Grizzly bear

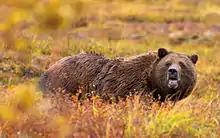
A grizzly in Denali National Park

Native American tribes living among brown bears often view them with a mixture of awe and fear. North American brown bears have at times been so feared by the Natives that they were rarely hunted by them, especially when alone. At traditional grizzly hunts in some western tribes such as the Gwichʼin, the expedition was conducted with the same preparation and ceremoniality as intertribal warfare and was never done except with a company of four to ten warriors. The tribe members who dealt the killing blow were highly esteemed among their compatriots. Californian Natives actively avoided prime bear habitat and would not allow their young men to hunt alone for fear of bear attacks. During the Spanish colonial period, some tribes would seek aid from European colonists to deal with problem bears instead of hunting grizzlies themselves. Many authors in the American West wrote of Natives or voyageurs with lacerated faces and missing noses or eyes, due to attacks from grizzlies.